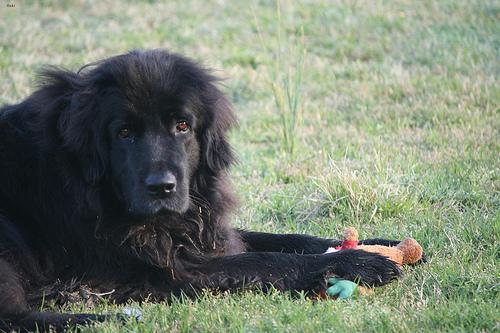
Breed: newfoundland